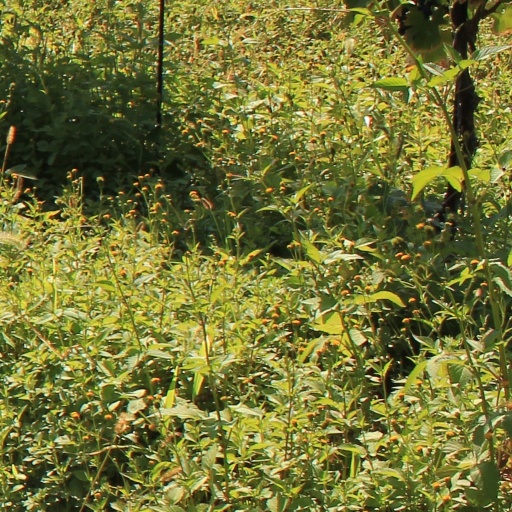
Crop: grape